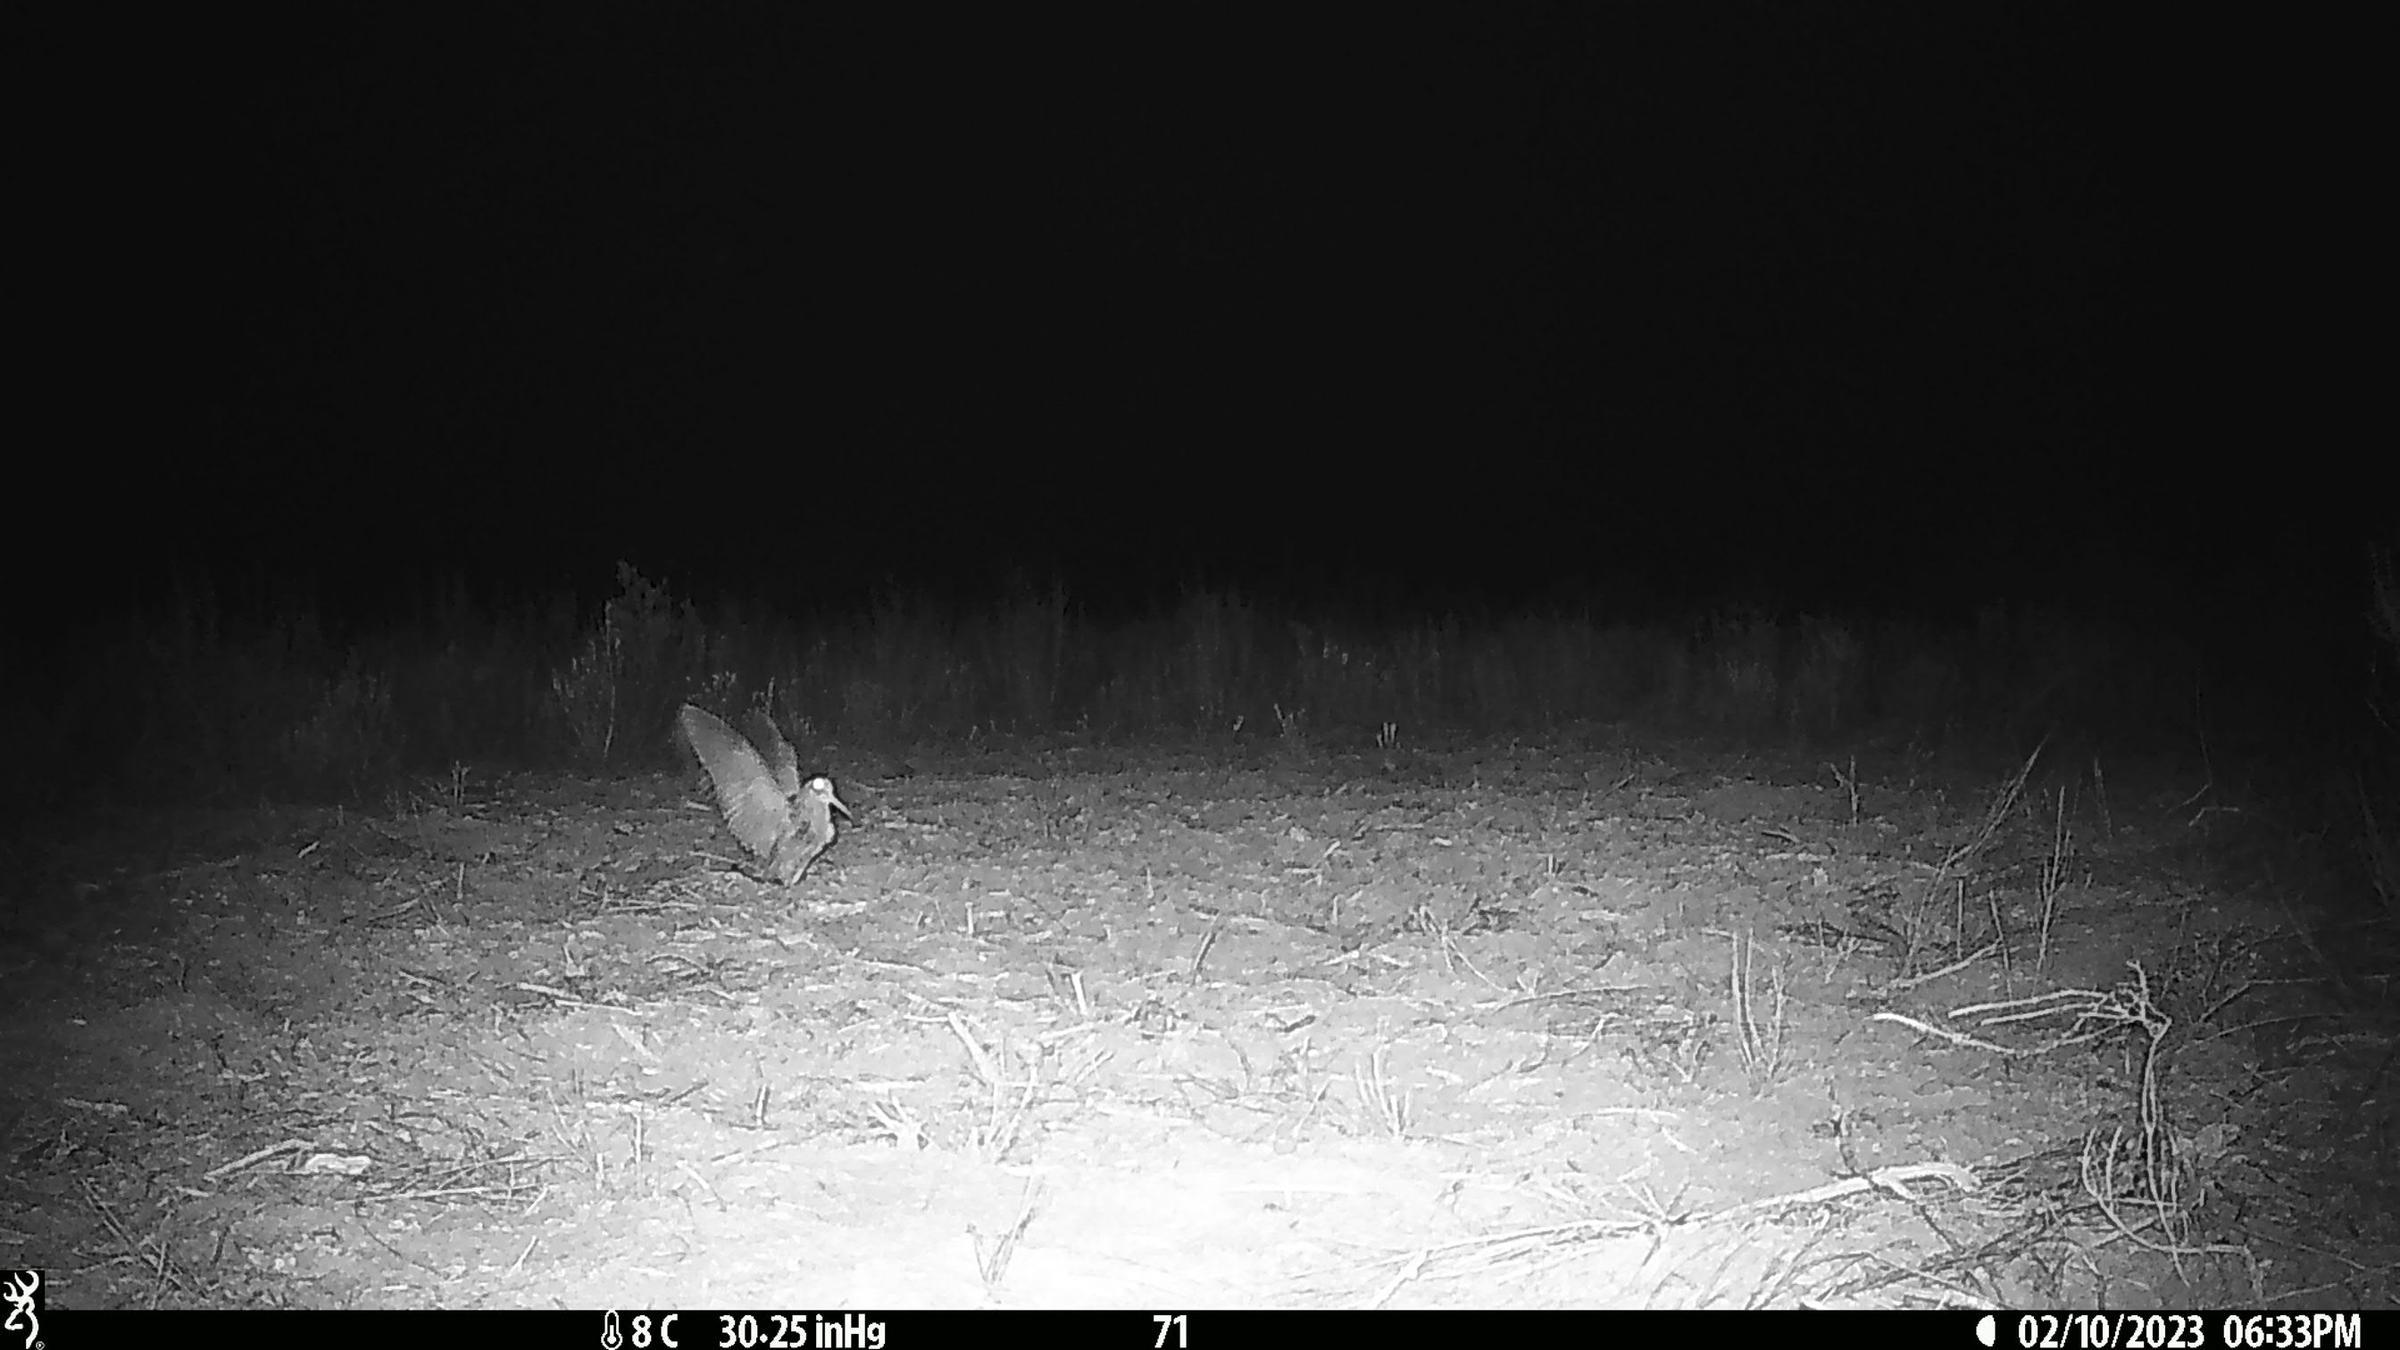
Species: Ave